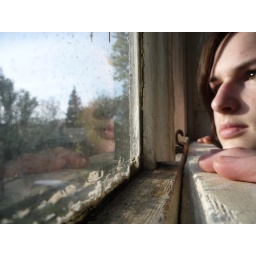
sooc. I've lived in this house forever and just recently realized how cool this window is.